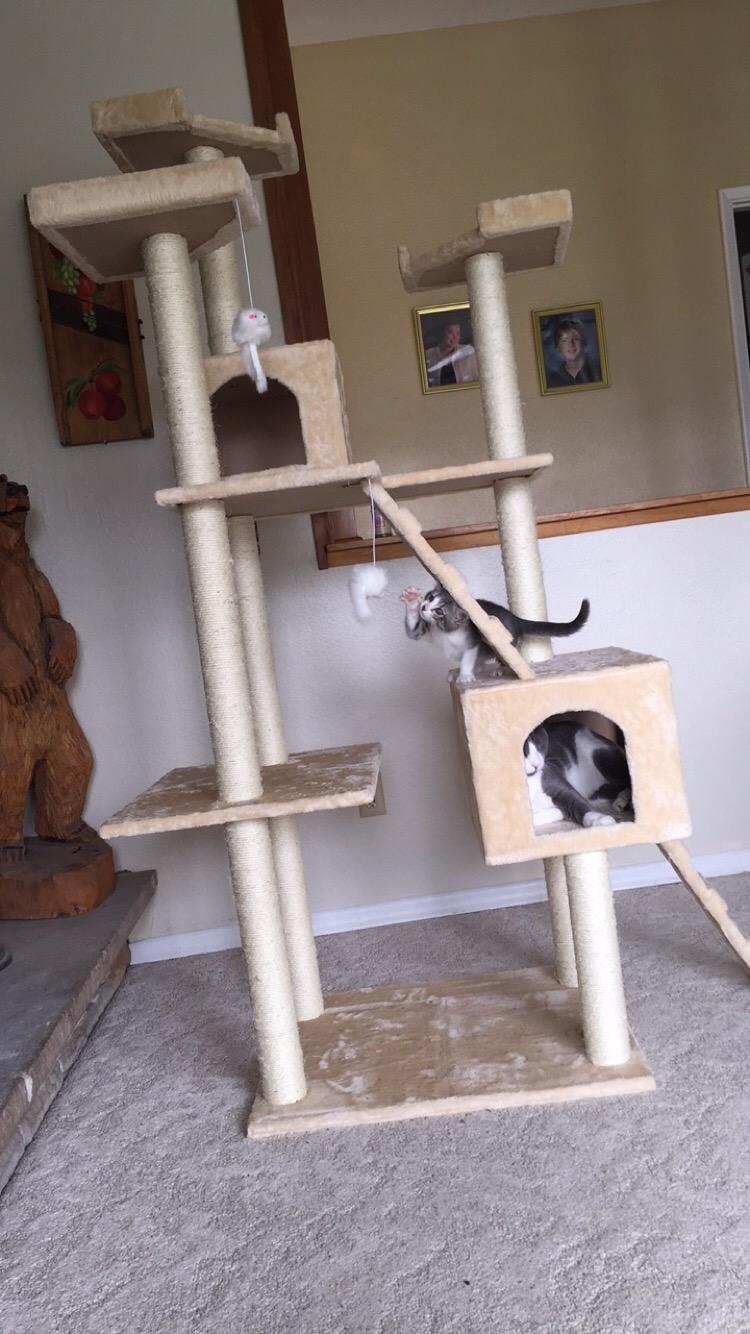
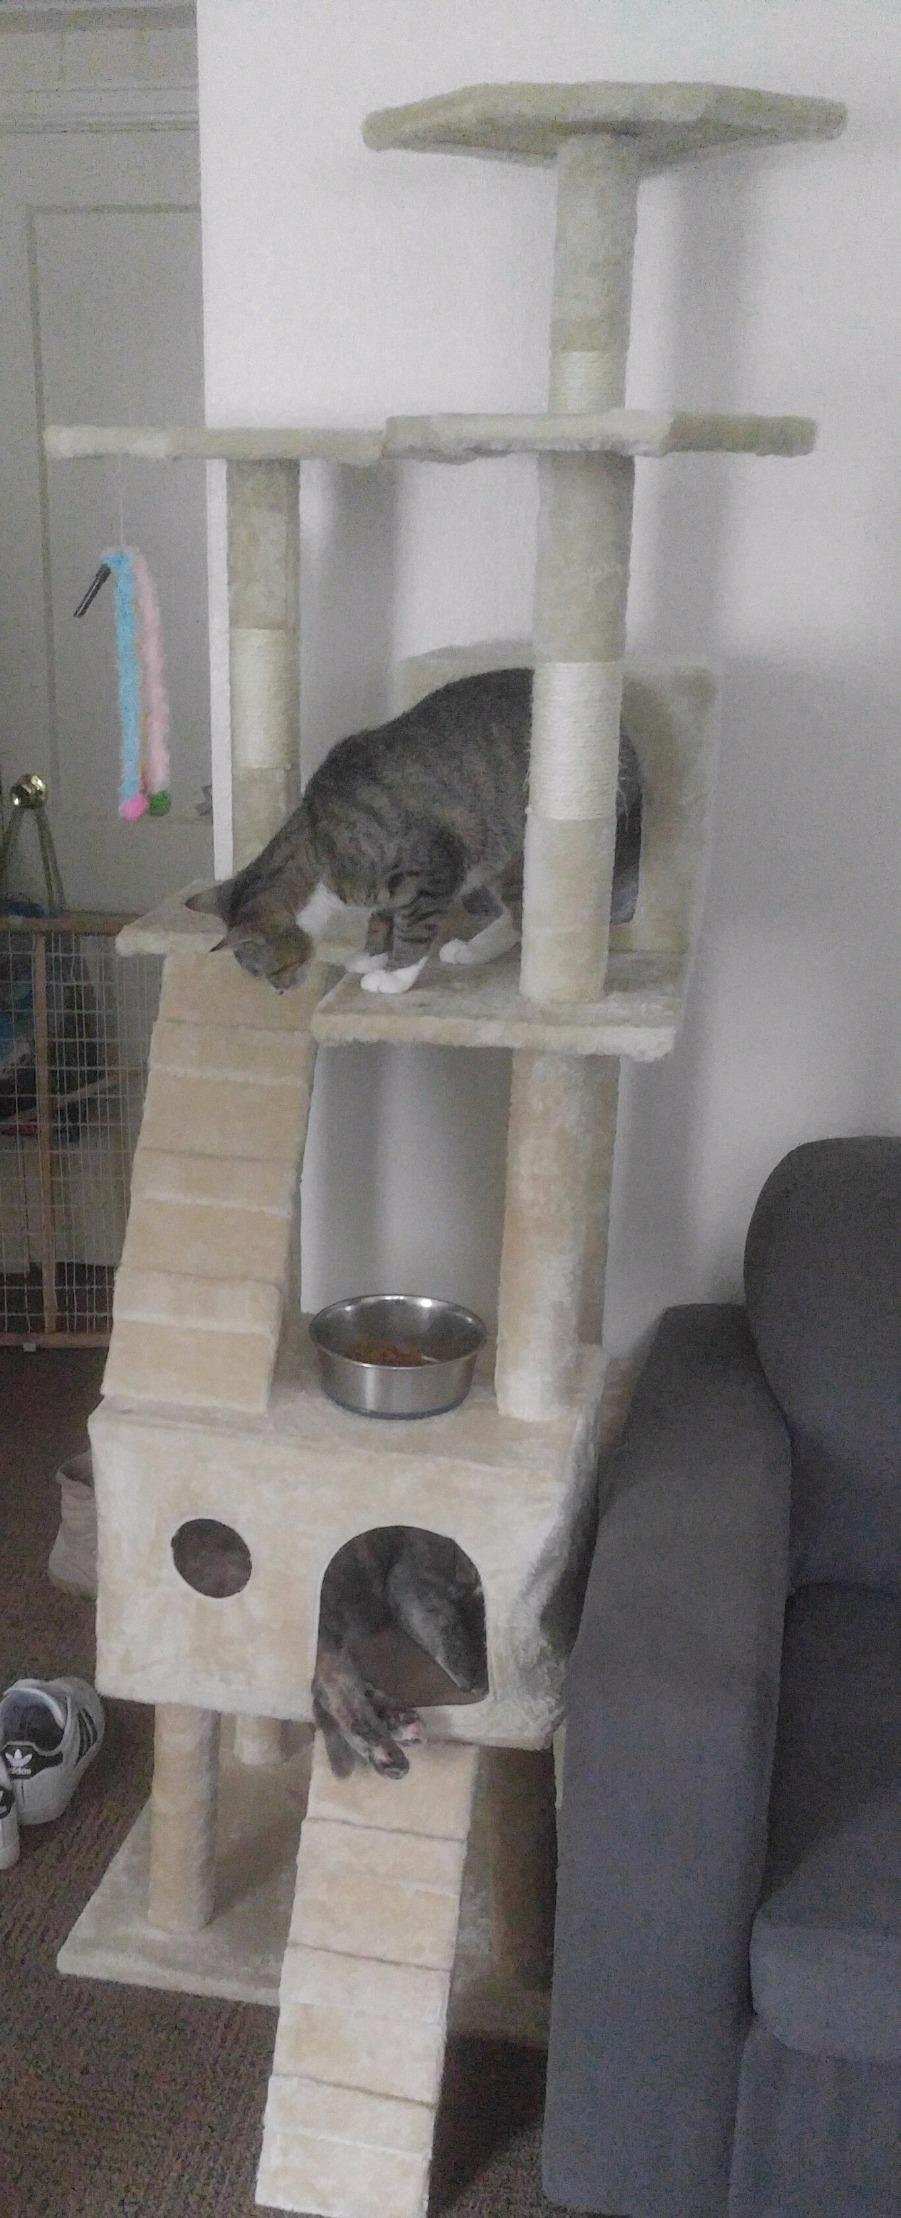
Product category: items_cat tree
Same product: yes